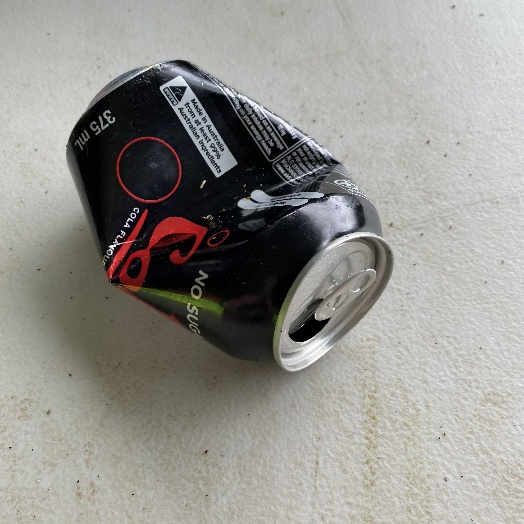
Label: Metal